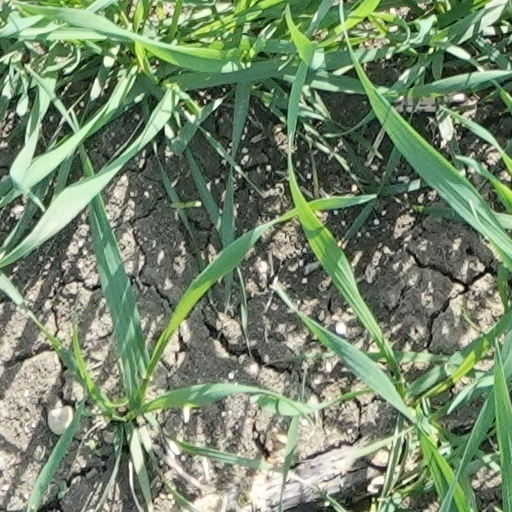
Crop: wheat